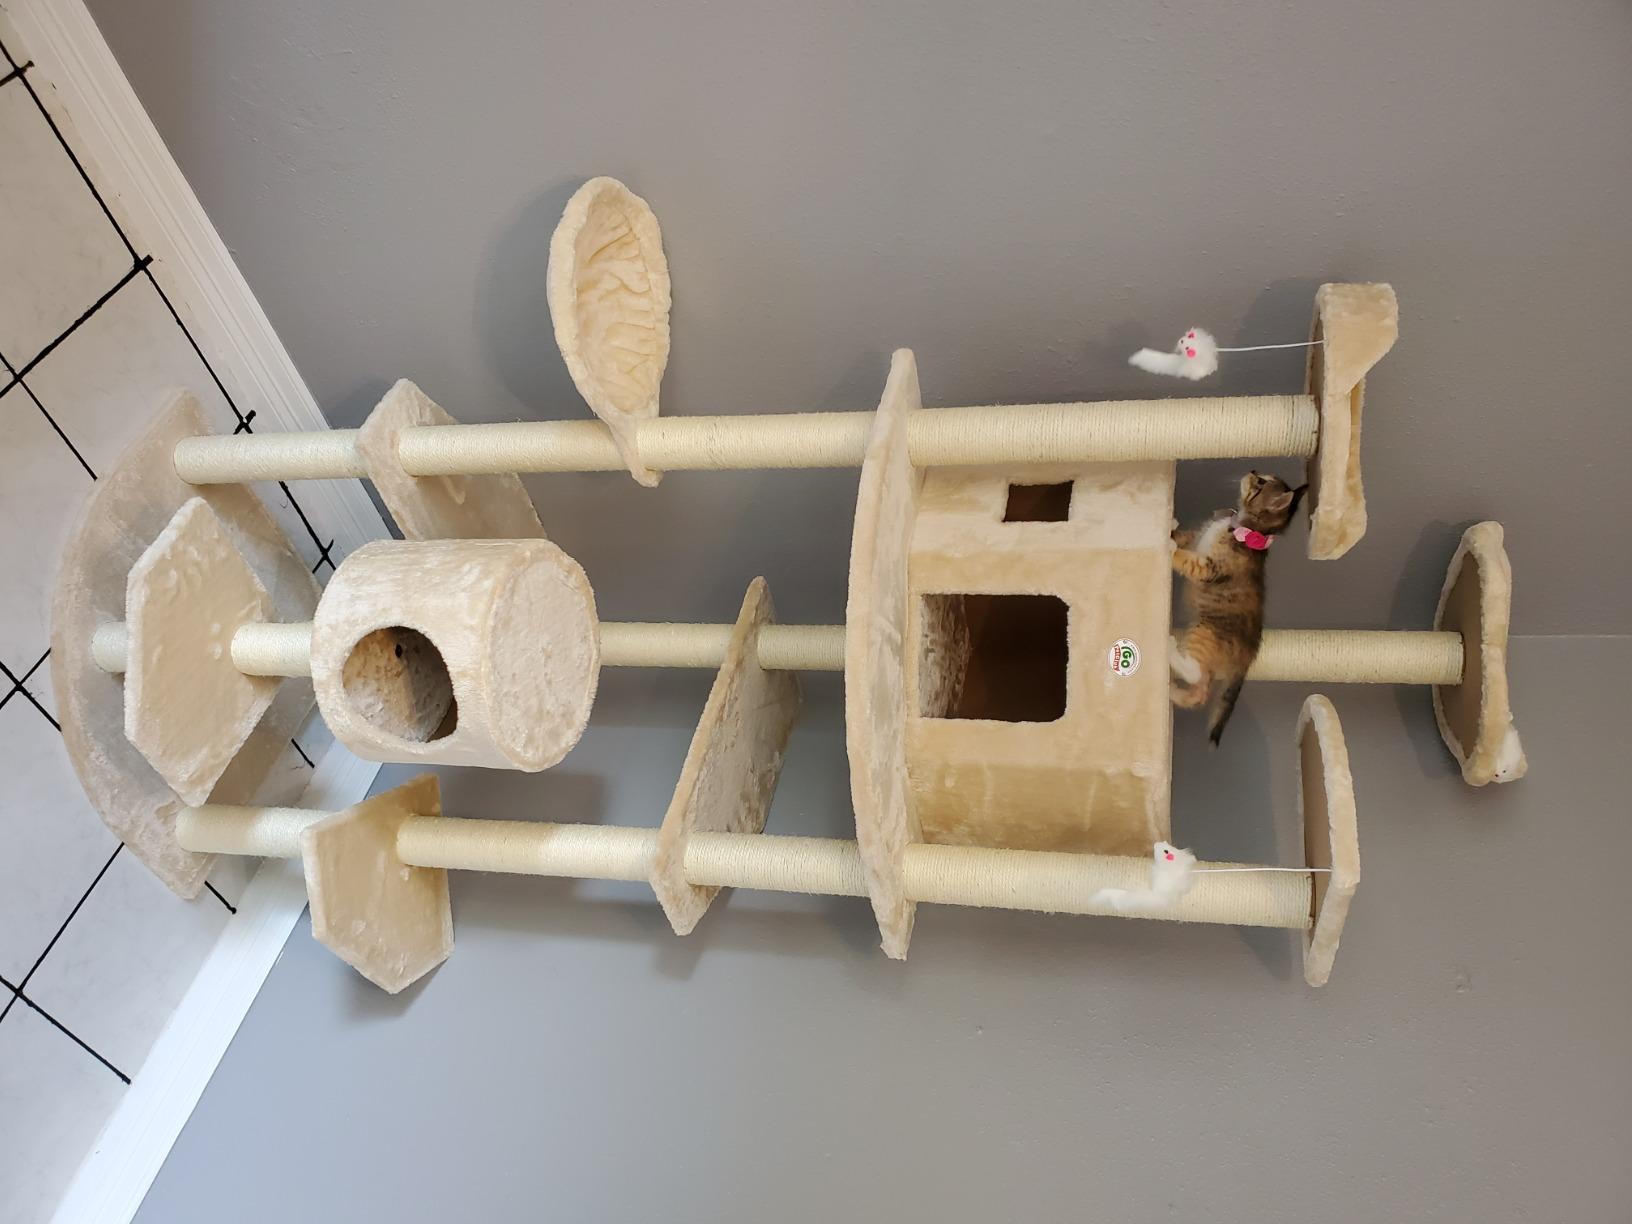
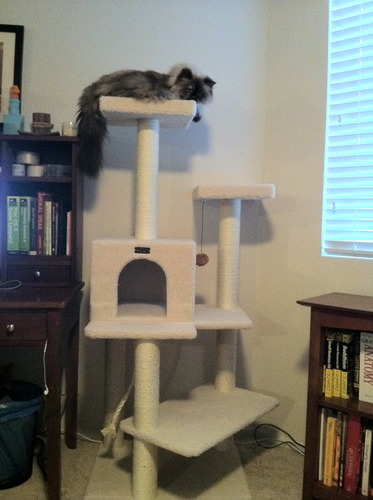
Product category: items_cat tree
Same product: no